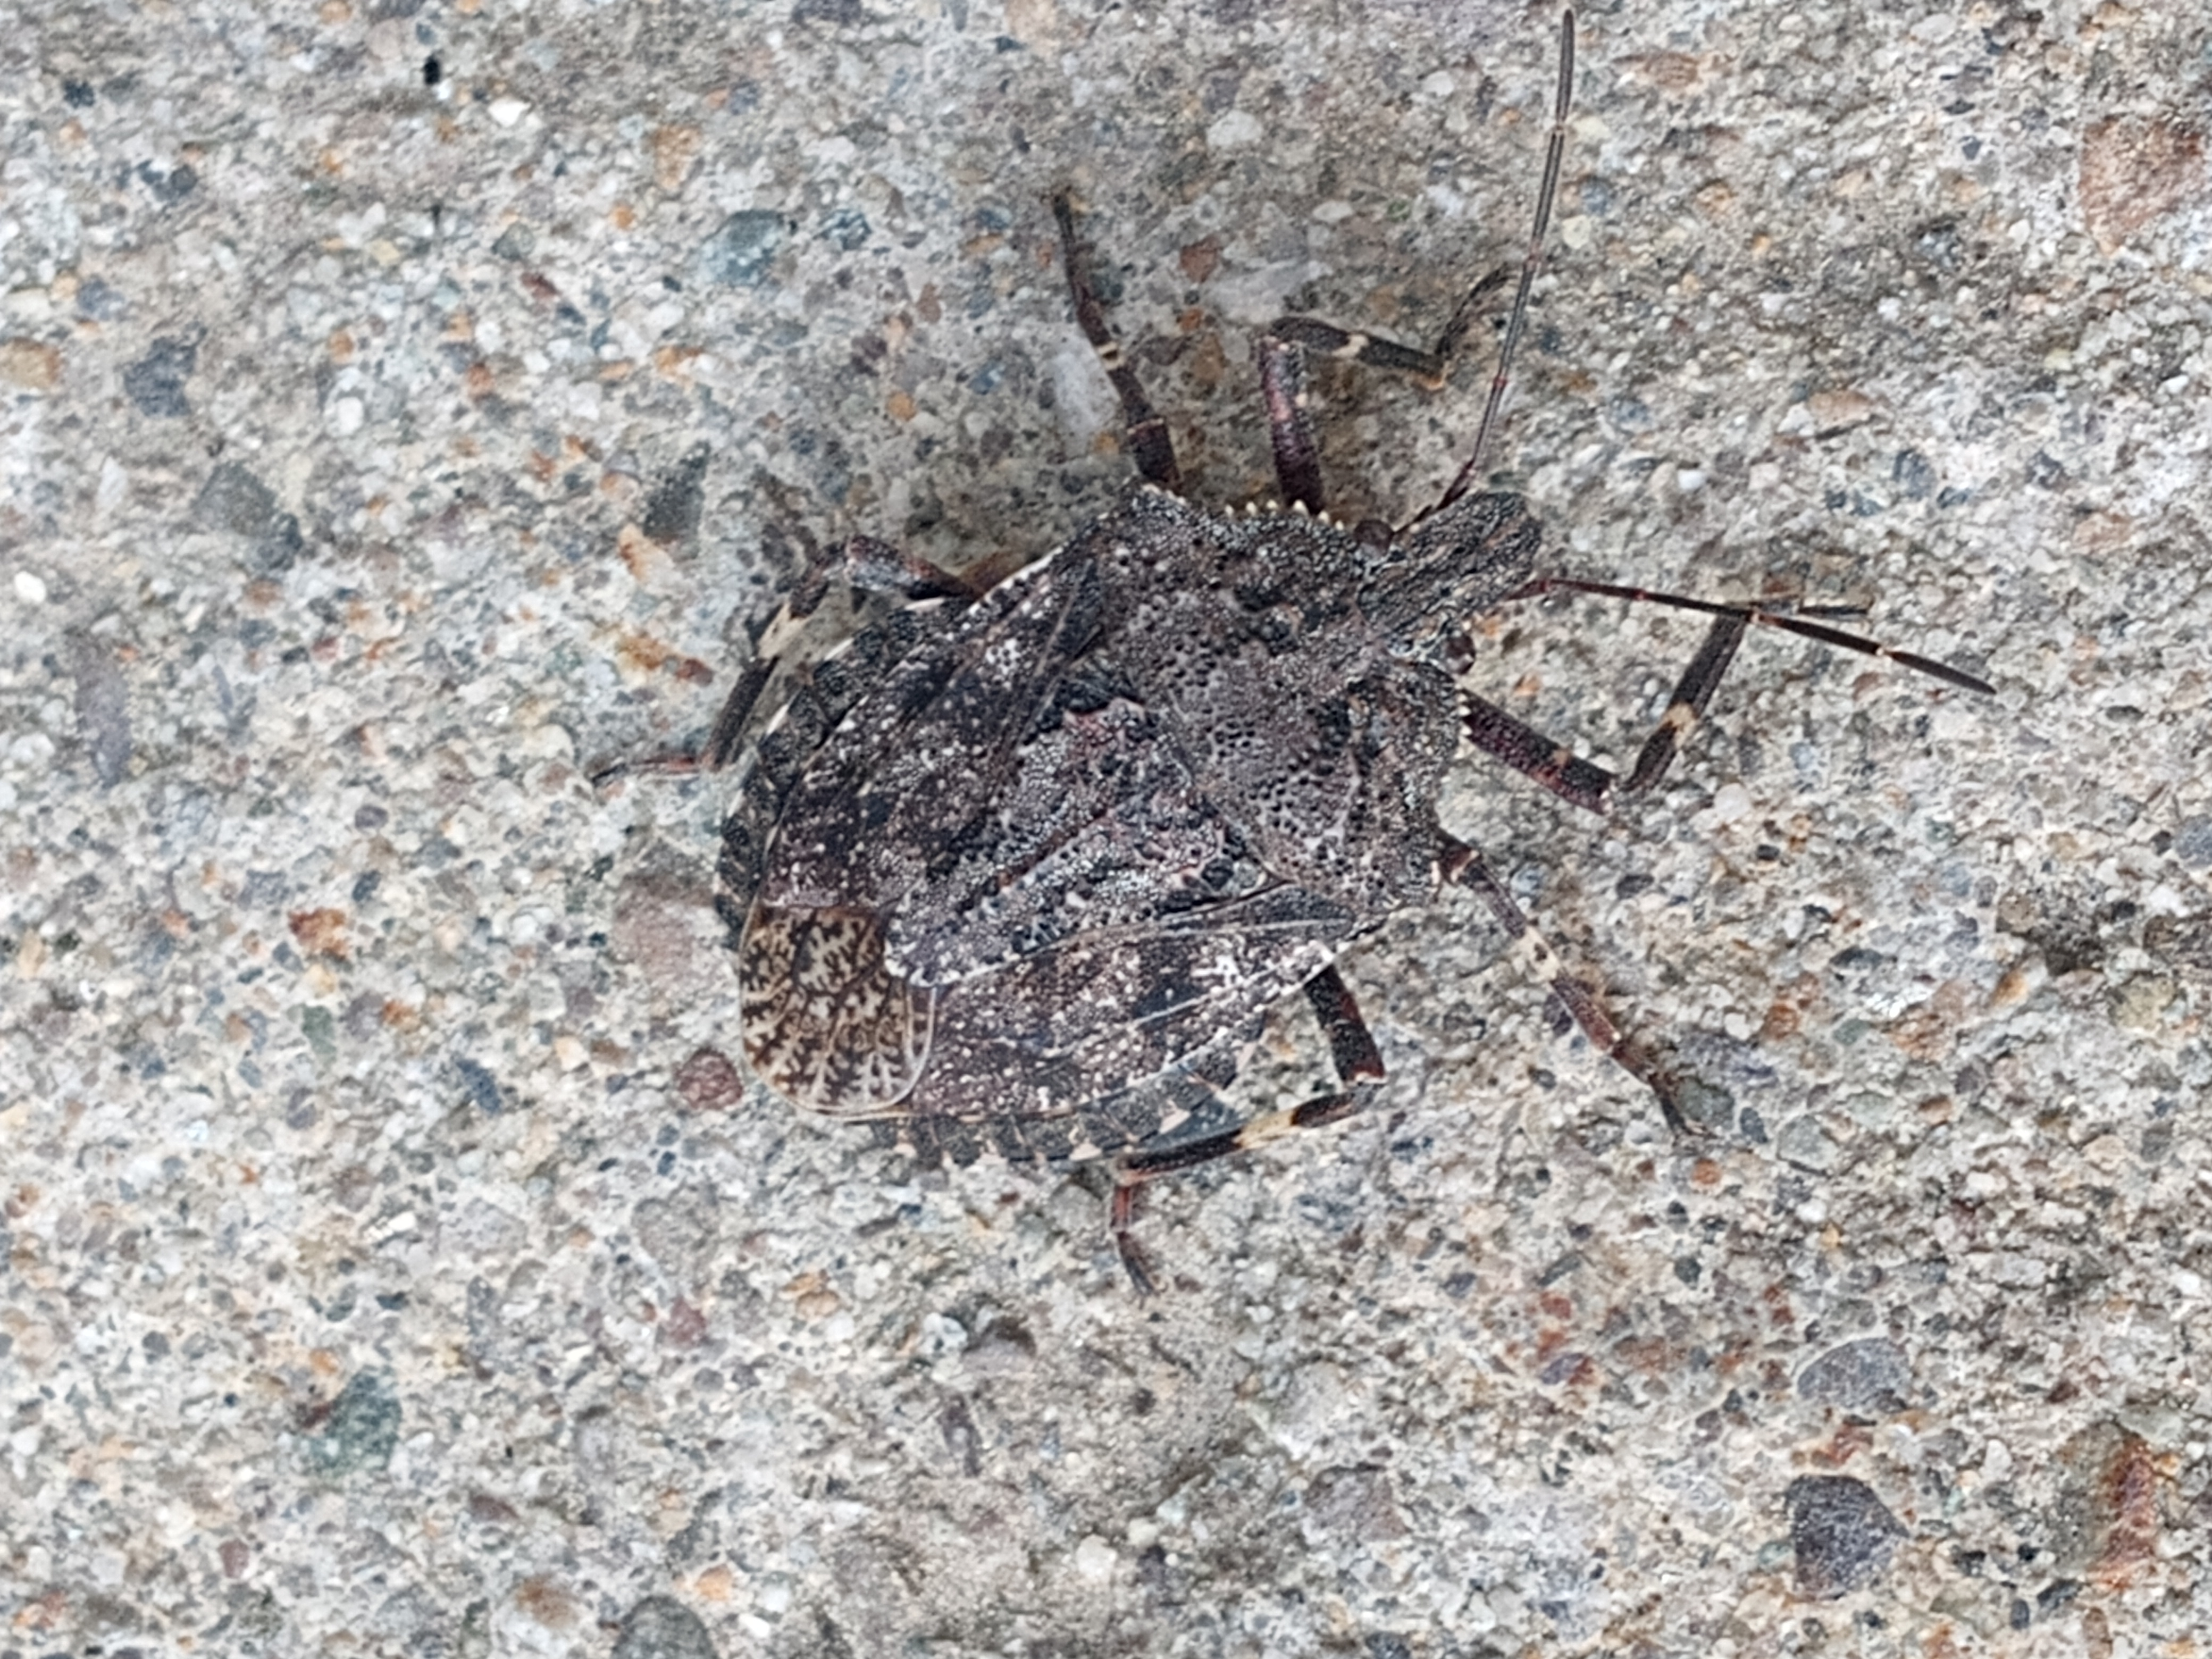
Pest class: stink_bug